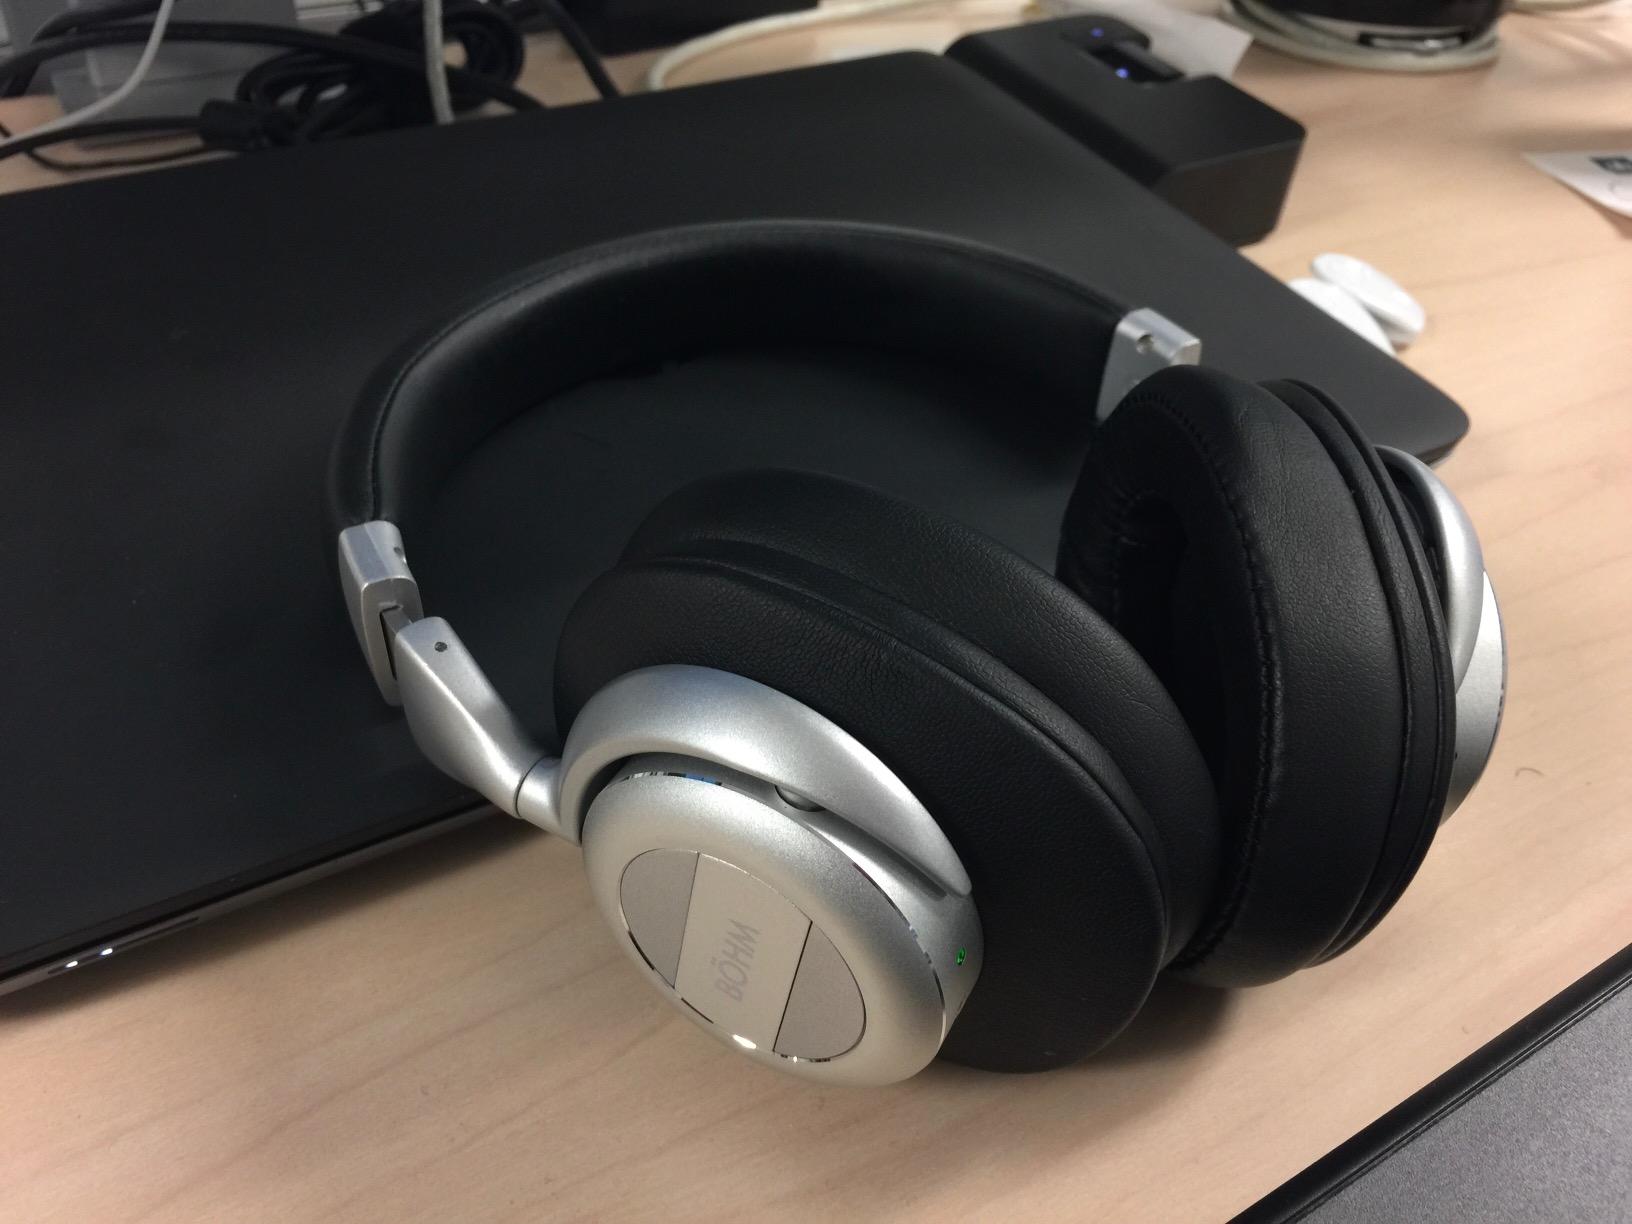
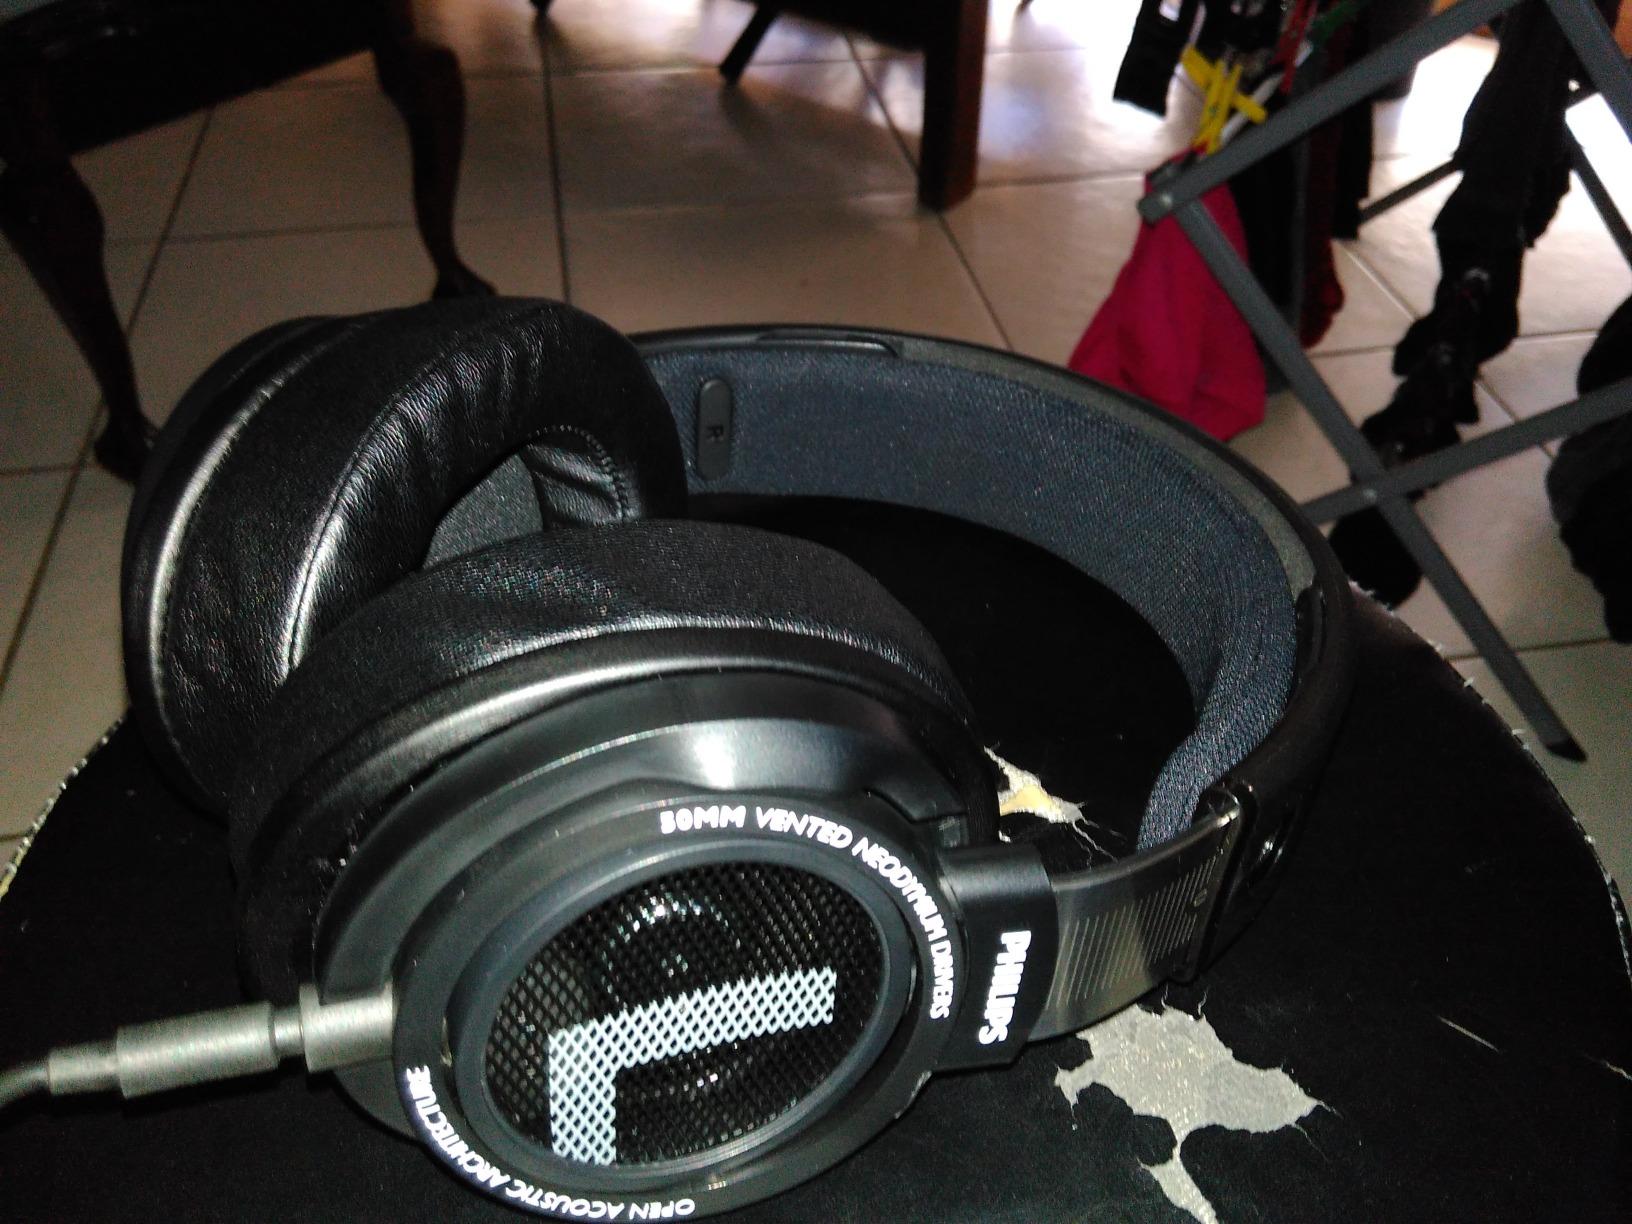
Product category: headphones
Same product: no